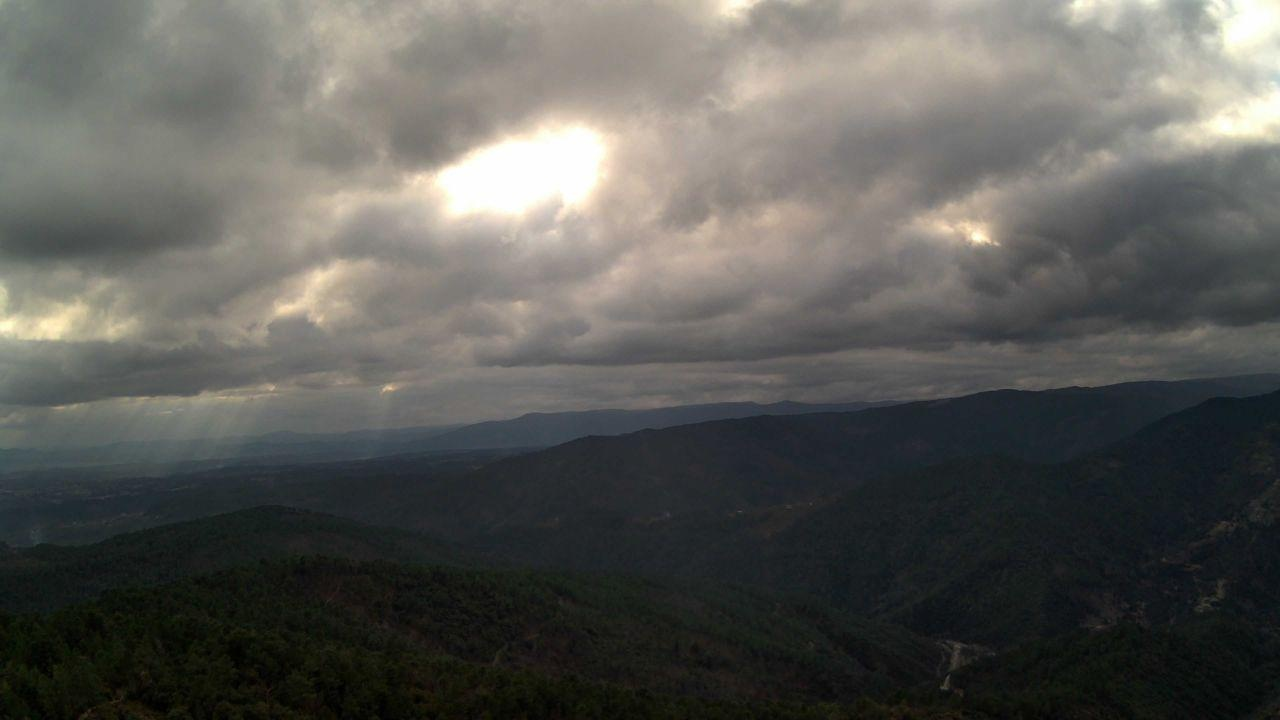
Fire: no
Smoke: yes